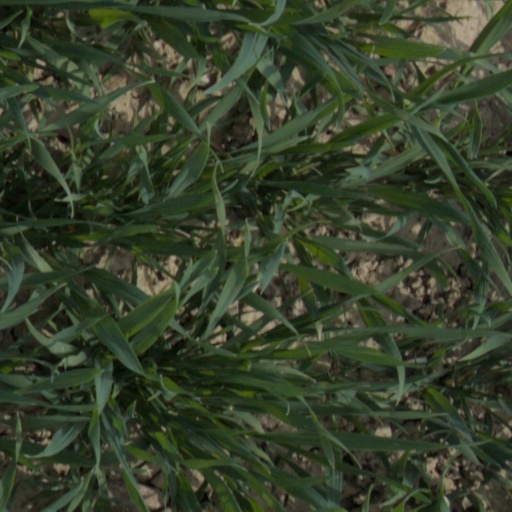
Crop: wheat